31st Test and Evaluation Squadron

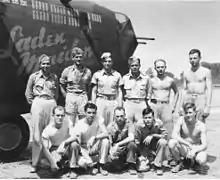
31st Bombardment Squadron – B-24 Liberator "Laden Maiden" and Crew, 1944

From October 1944 to the end of the war the 5th Bomb Group completed a variety of missions, including raids on enemy bases and facilities on Luzon, Ceram, Halmahera, and Formosa; support for ground forces in the Philippines and Borneo; and patrols off the China coast. The end of the war found the 5th Bombardment Group on Samar, Philippine Islands; it had been operating from there since March 1945.